Culture of Greece

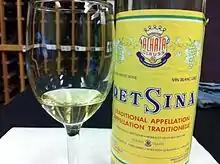
A bottle of retsina

Theatre was born in Greece. The city-state of Classical Athens, which became a significant cultural, political, and military power during this period, was its centre, where it was institutionalised as part of a festival called the Dionysia, which honoured the god Dionysus. Tragedy (late 6th century BC), comedy (486 BC), and the satyr play were the three dramatic genres to emerge there. Athens exported the festival to its numerous colonies and allies in order to promote a common cultural identity.